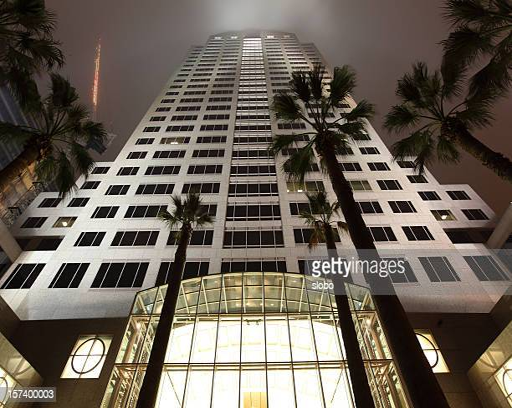
a tall building rises into the sky .